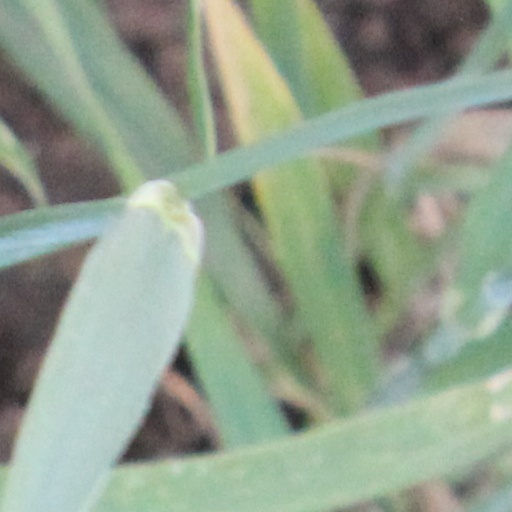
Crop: wheat